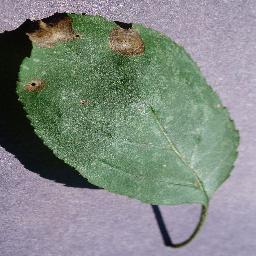
Label: Apple___Black_rot